I'm Forever Blowing Bubbles

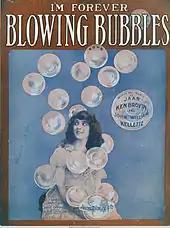
Sheet music cover featuring June Caprice

The waltz was a major Tin Pan Alley hit, and was performed and recorded by several singers and bands in late 1919 and 1920. Ben Selvin's Novelty Orchestra held number one for four weeks late in 1919, and ranked number 6 for the year. The Original Dixieland Jass Band recording of the number is an unusual early example of jazz in 3/4 time.